Necklace

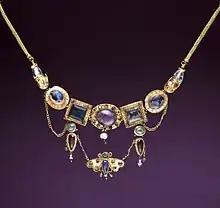

In Ancient Greece, delicately made gold necklaces created with repoussé and plaited gold wires were worn. Most often these necklaces were ornamented with blue or green enameled rosettes, animal shapes, or vase-shaped pendants that were often detailed with fringes. It was also common to wear long gold chains with suspended cameos and small containers of perfume. New elements were introduced in the Hellenistic period; colored stones allowed for poly-chromatic pieces, and animal-head finials and spear-like or bud shaped pendants were hung from chains. Ancient Etruscans used granulation to create granulated gold beads which were strung with glass and faience beads to create colorful necklaces. In Ancient Rome necklaces were among the many types of jewellery worn by the Roman elite. Gold and silver necklaces were often ornamented with foreign and semi-precious objects such as amber, pearl, amethyst, sapphire, and diamond. In addition, ropes of pearls, gold plates inset with enamel, and lustrous stones set in gold filigree were often worn. Many large necklaces and the materials that adorned the necklaces were imported from the Near East.